2008 United States presidential election

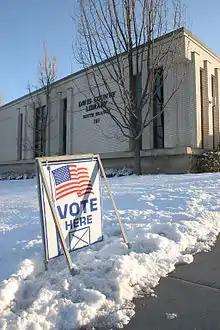
Voting sign in Utah

Super Tuesday was February 5, 2008, when the largest-ever number of simultaneous state primary elections was held. Super Tuesday ended up leaving the Democrats in a virtual tie, with Obama amassing 847 delegates to Clinton's 834 from the 23 states that held Democratic primaries.